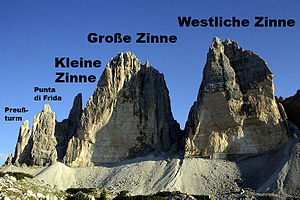
Tre Cime di Lavaredo / Toppene
Drei Zinnen set fra Lange Alm (fra nordvest)
Tre Cime di Lavaredo, på tysk Drei Zinnen, er en markant bjergformation og et landemærke i Dolomitterne. Den bratte nordvæg er sandsynligvis et af Alpernes mest kendte landskaber. Bjergrækken ligger i den østligste del af Dolomitterne i Nord-Italien og danner skellet mellem den tysktalende provins Sydtyrol i nord og den italiensksprogede provins Belluno i syd.